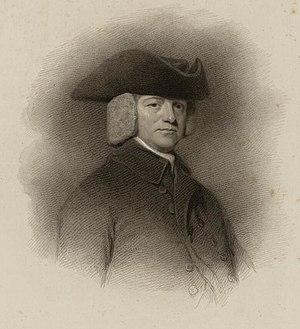
Richard Watson est un ecclésiastique anglican et un chimiste britannique. Il a enseigné la chimie de 1764 à 1773 et a servi en tant qu'évêque de Llandaff de 1782 à 1816. Il a rédigé quelques pamphlets politiques.